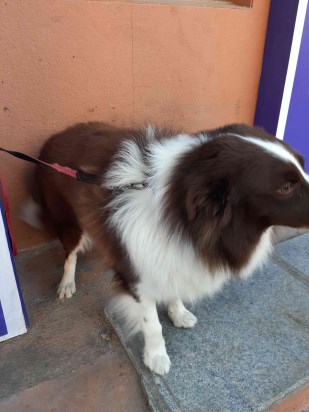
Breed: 2594-n000109-Border_collie